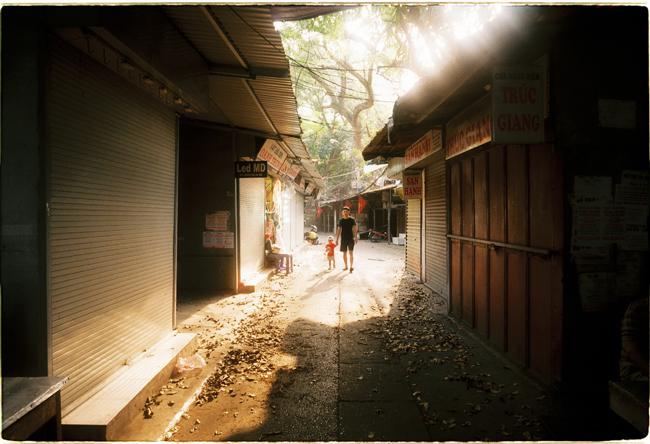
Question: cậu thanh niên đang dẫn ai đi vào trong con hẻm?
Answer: cậu thanh niên dẫn vào con hẻm một đứa bé